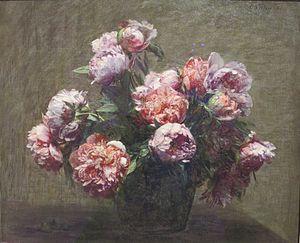
Vase de Pivoines
Ignace Henri Jean Théodore Fantin-Latour, connu comme Henri Fantin-Latour, né à Grenoble le 14 janvier 1836 et mort à Buré le 25 août 1904, est un peintre réaliste et intimiste, et lithographe français.